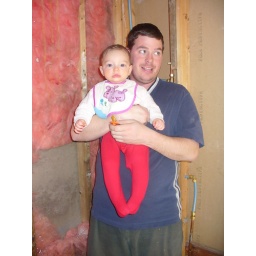
The hole in the wall where the old tub was and where the new one is going in and my two stinky boys